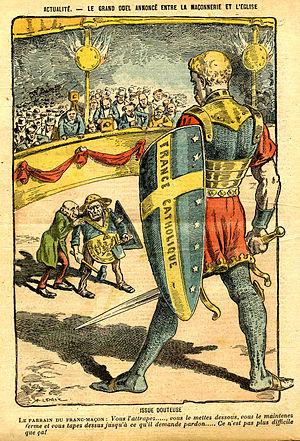
Caricature d'Achille Lemot
L'article antimaçonnisme par pays expose les diverses formes que prend cette idéologie au travers du monde et des époques depuis son apparition et sa condamnation officielle par la bulle pontificale In eminenti apostolatus specula en 1738.
Le complot judéo-maçonnique, ou judéo-maçonnerie, est une théorie du complot désignant une collusion ou alliance supposée entre les milieux se rattachant au judaïsme et ceux relevant de la franc-maçonnerie afin de tendre vers la domination de la société. Cette expression est utilisée principalement par les adversaires de ces milieux. Son origine provient des milieux contre-révolutionnaires, en réaction à la Révolution française, accusée d'être l’œuvre des francs-maçons et des Juifs.
Achille Lemot, né à Reims le 31 décembre 1846, mort à Asnières le 20 septembre 1909, est un illustrateur, vignettiste et caricaturiste français, également connu sous les pseudonymes Uzès ou Lilio.